Three Little Fish and the Big Bad Shark

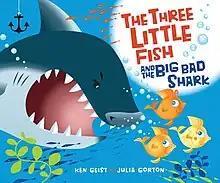
"Three Little Fish and the Big Bad Shark" cover

Three Little Fish and the Big Bad Shark is a children's picture book written by Ken Geist, illustrated by Julia Gorton, and first published by Heinemann in 2007. The American edition was published by Scholastic in New York. The story is a comically aquatic version of the classic fable "The Three Little Pigs".